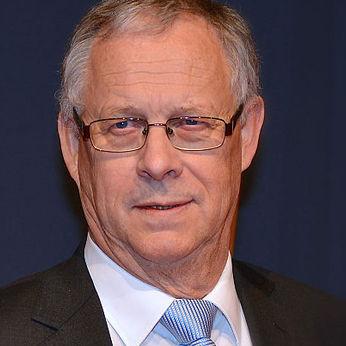
Age: 65